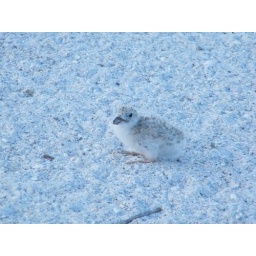
baby black skimmer in the shade ... note how the spotted pattern blends in very well with the sand